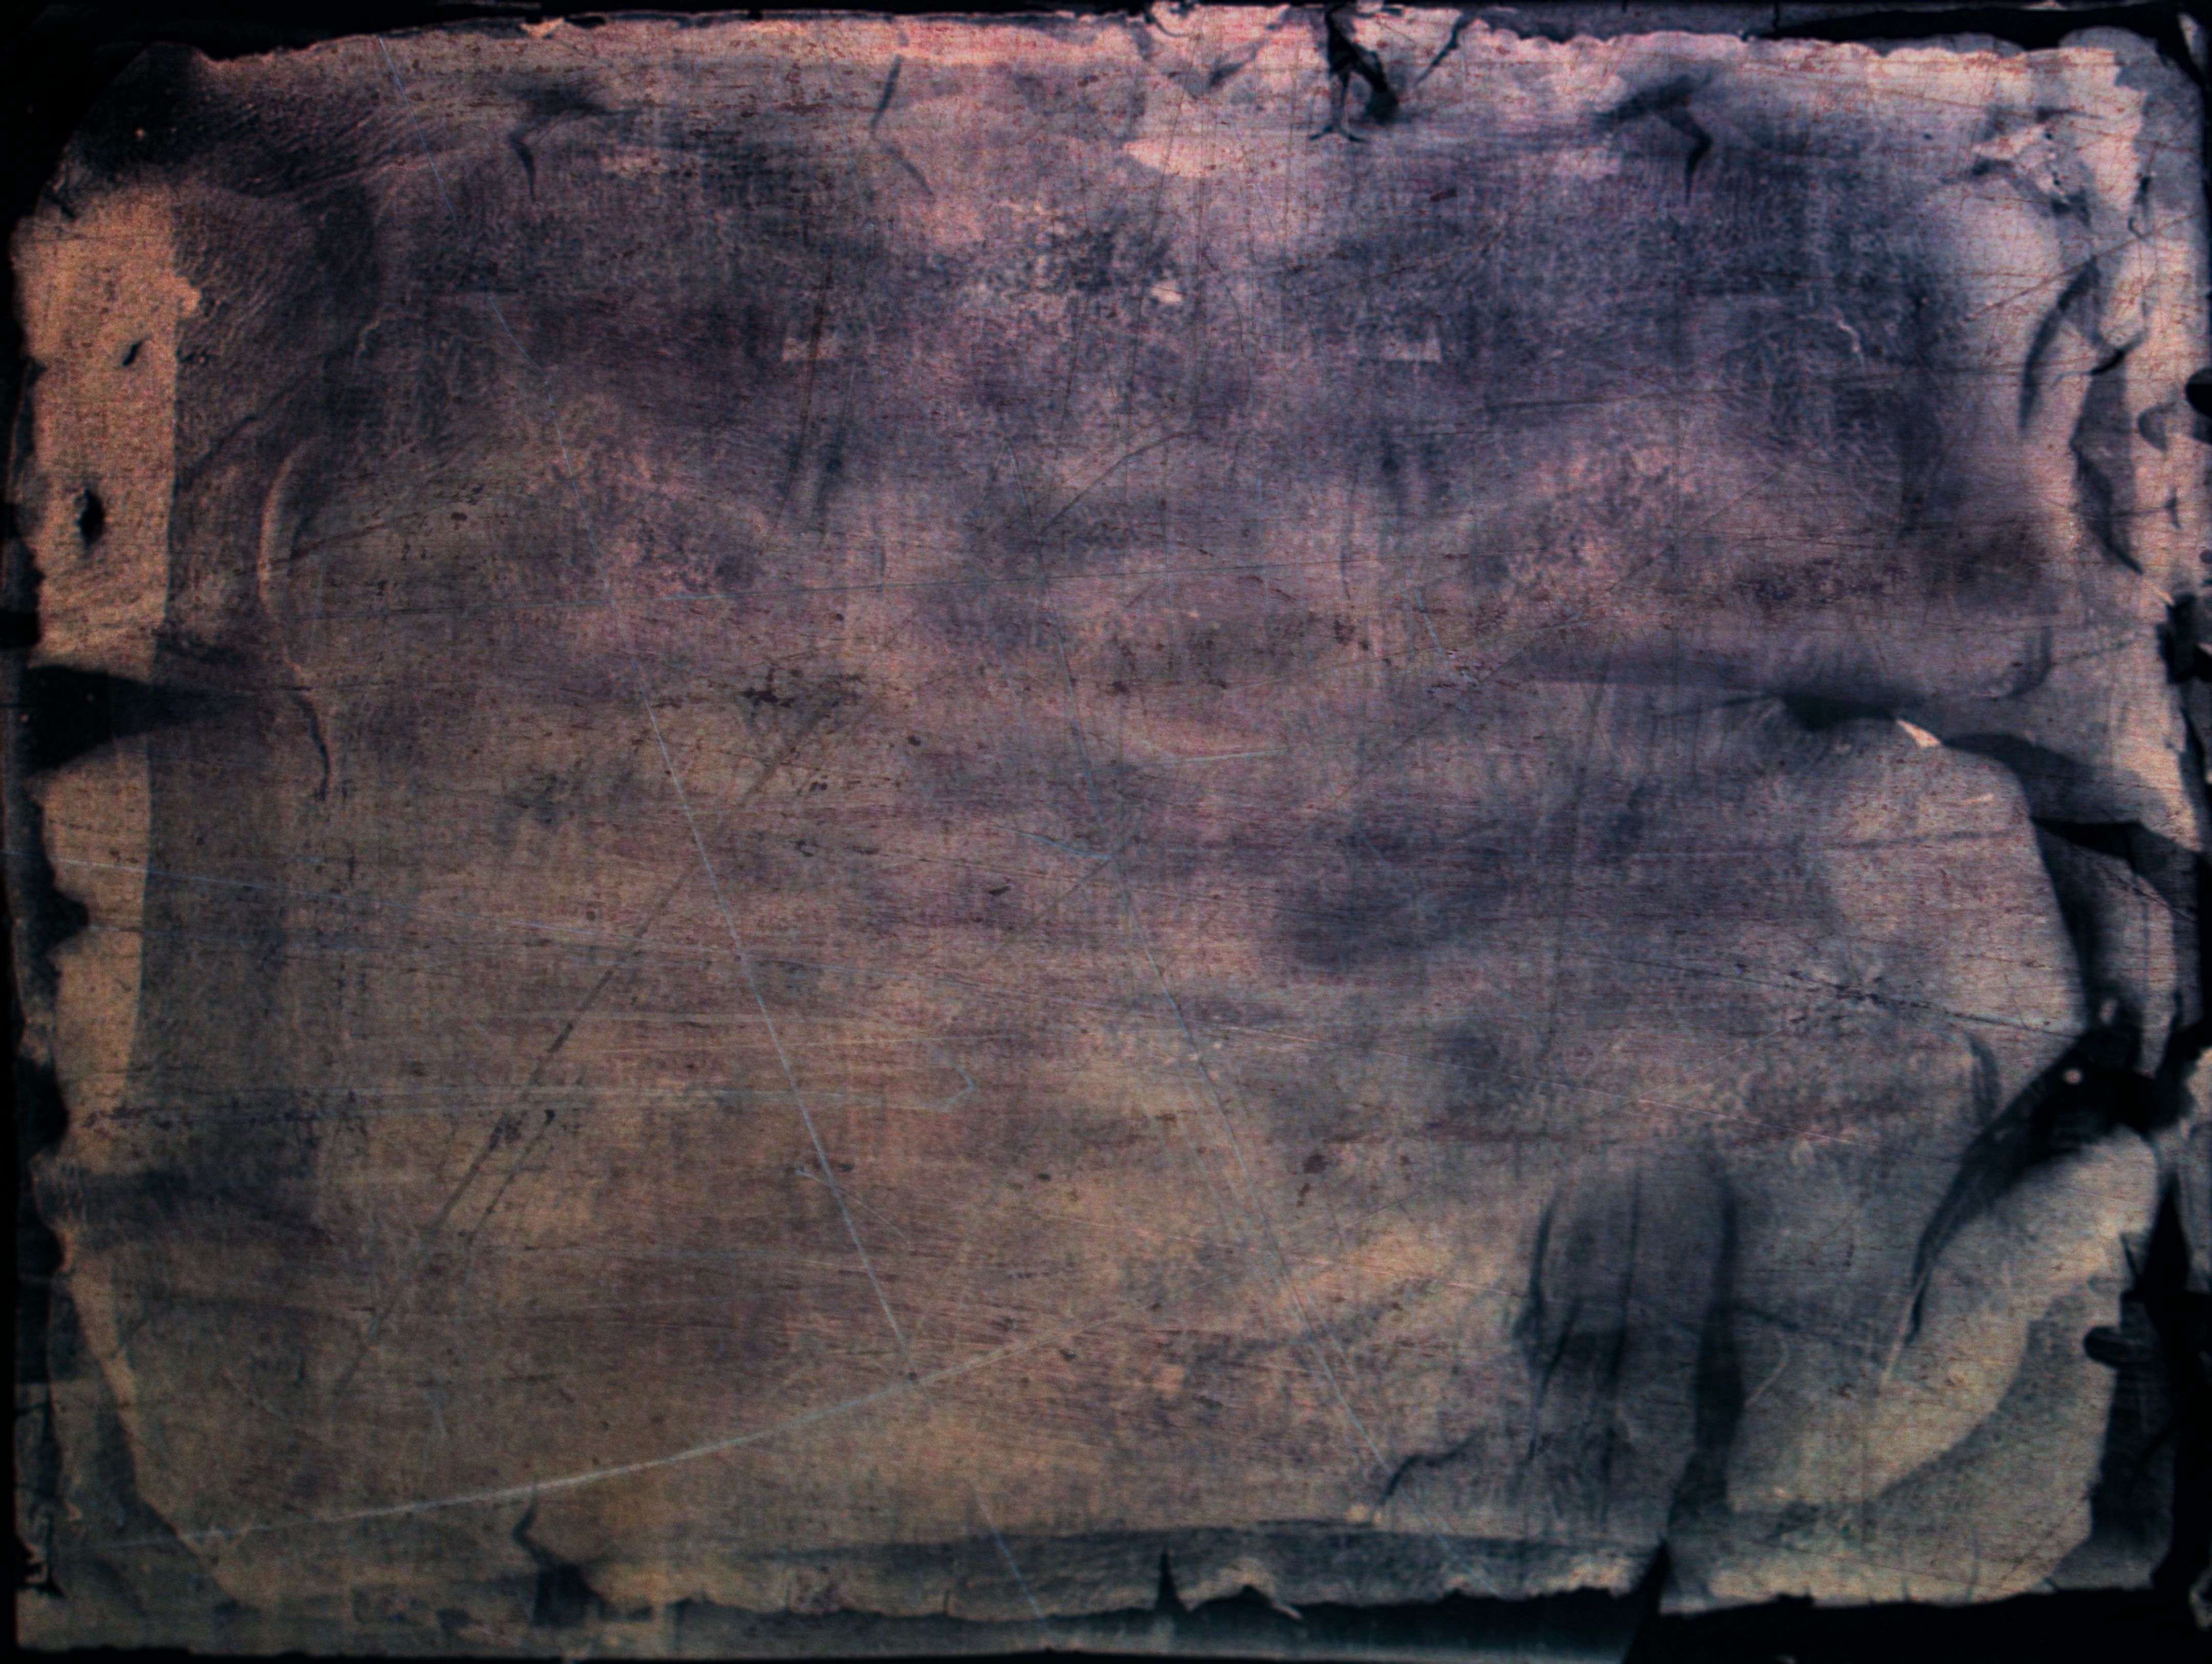
rock, wood, texture, wall, grunge, material, painting, free, art, sketch, drawing, modern art, ancient history